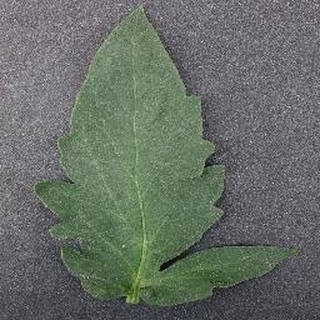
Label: healthy_tomato